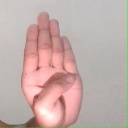
अक्षर: ब